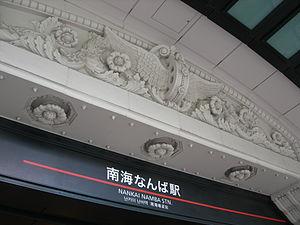
La gare de Namba est une gare ferroviaire dans le quartier de Namba de la ville d'Osaka au Japon. Elle est située dans l'arrondissement de Chūō. La gare de Namba est la tête de ligne du réseau de la compagnie Nankai. Elle est aussi desservie par trois lignes du métro d'Osaka.